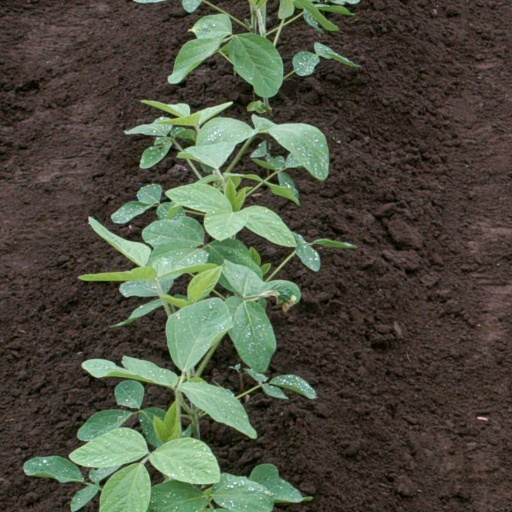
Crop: soybean